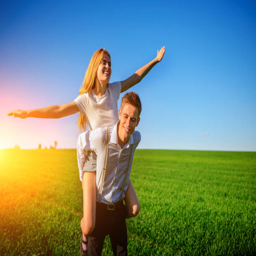
person is holding on his back happy woman , who pulls out her arms and simulates a flight against the background of the blue sky and the green field